Bob van Luijt

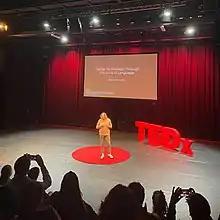
Bob van Luijt presenting at TEDx

In March 2016 Van Luijt started the open source vector search engine Weaviate. He has published and lectured about (open-source) software business models and the positioning of broadly applicable infrastructure software (e.g., databases and search engines).